Xatar

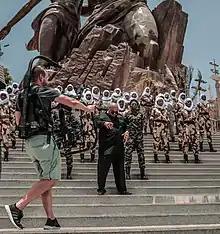
Daniel Zlotin (left) and Xatar filming the video for "Gaddafi"

In 2017, the albums "Shäms" by Samy and "Thronfolger" by Kalim appeared through "Alles oder Nix Records", as did "Xalaz" by Eno, "Entre 2 Mondes" by Yonii, "Kush Hunter" by Plusmacher, "Der letzte weisse König" by Sylabil Spill and "Favela" by Levo through "Kopfticker Records". In November Xatar dissolved his second label, causing the rappers Eno, Yonii, Sylabil Spill, Ajé, Joao Michel Diau, Dollar Euro Yen and Levo to lose their contracts. At the same time he announced the founding of the platform "PUSH", where artists can present themselves. From 100,000 clicks on, they were to be given the opportunity to publish an album.